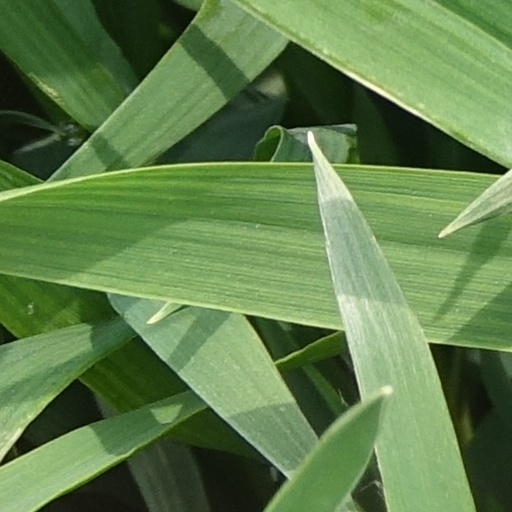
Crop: wheat